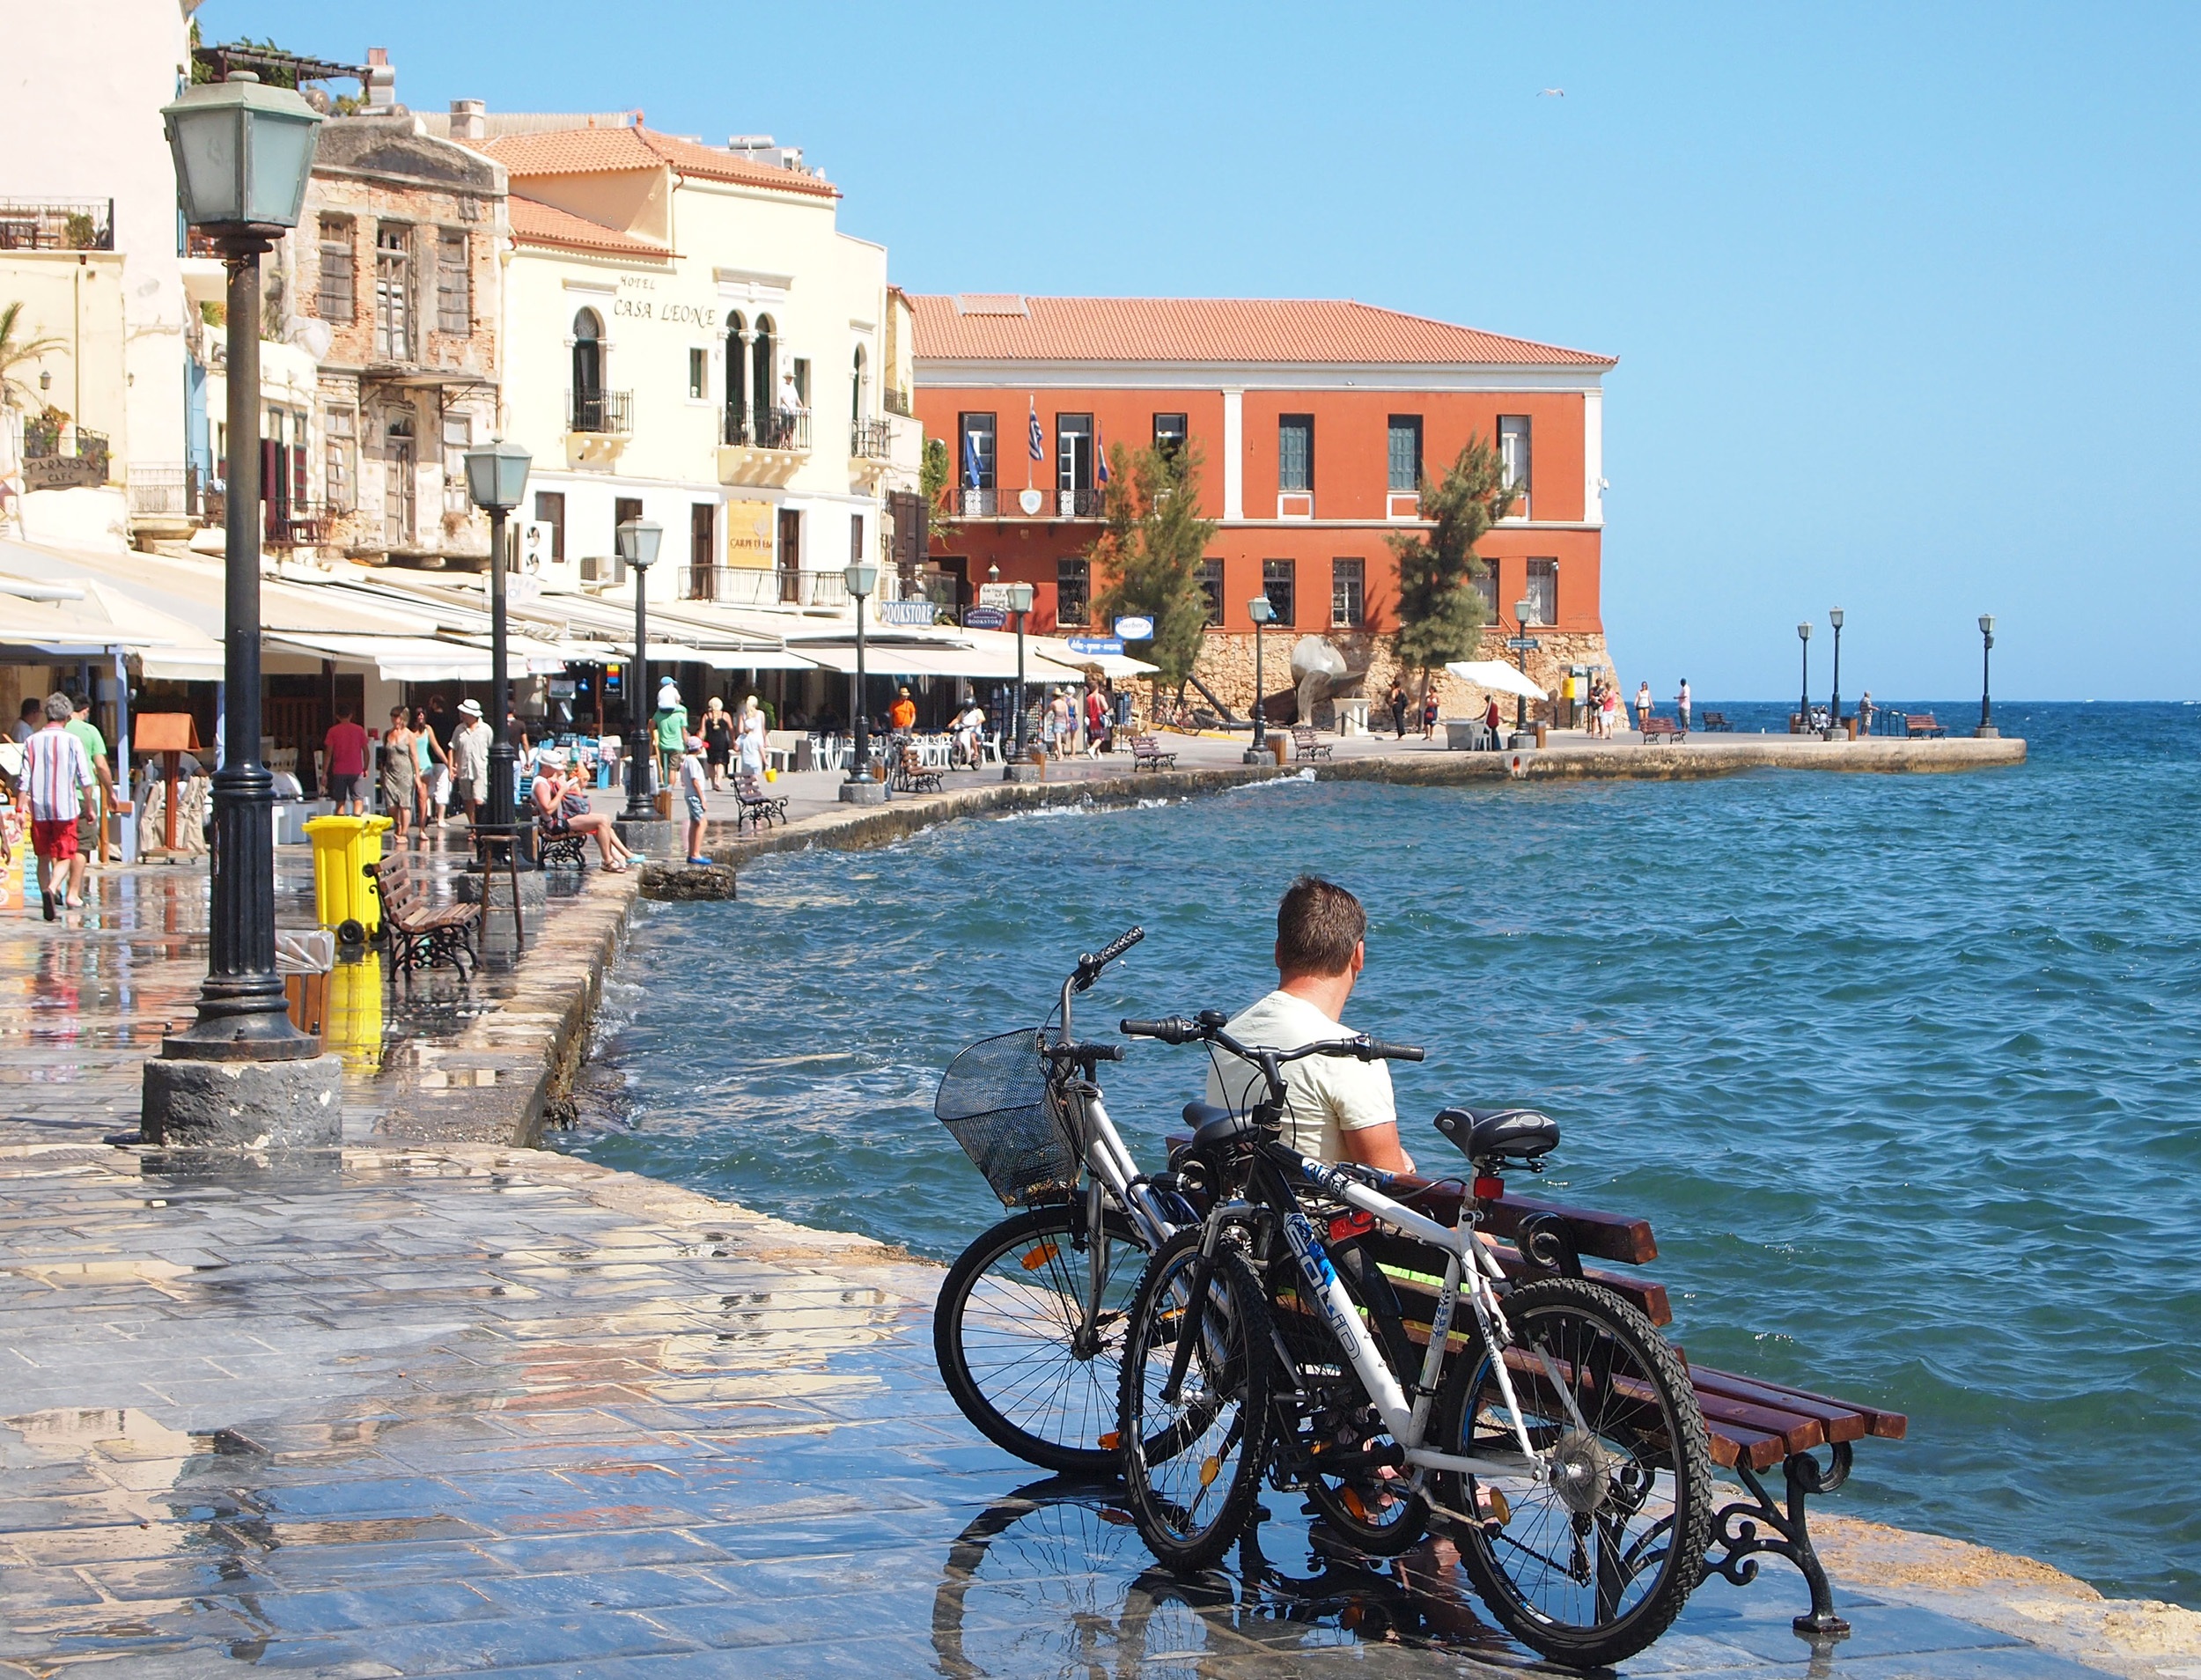
beach, sea, coast, boardwalk, town, walkway, summer, vacation, vehicle, port, tourism, waterway, body of water, greece, history, crete, chania, the old town, tours, endurance sports